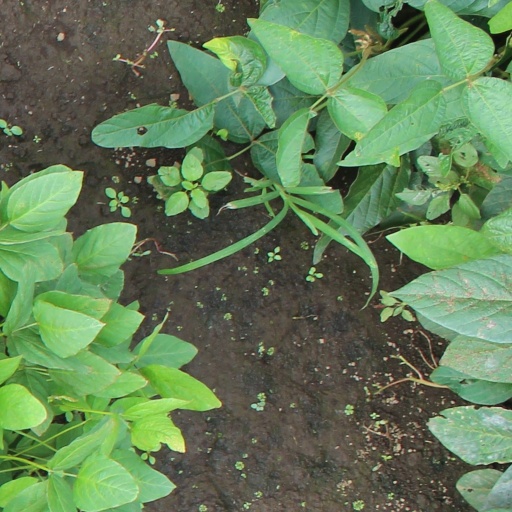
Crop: soybean